Mahindra Tractors

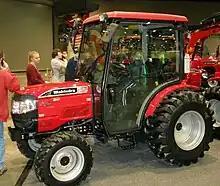
Mahindra 3616 HST MFWD is a Four wheel drive tractor sold in USA

In 1994, Mahindra entered the American market as Mahindra USA, establishing a sales and service network across the country. As a subsidiary of Mahindra Tractors, Mahindra USA manages sales in North America. The company operates five assembly plants in the United States: one at its North American headquarters in Houston, Texas; another in Marysville, California; and one in Chattanooga, Tennessee. In August 2012, Mahindra USA opened a fourth assembly and distribution center in Bloomsburg, Pennsylvania, followed by a fifth center in Lyons, Kansas, in 2014.